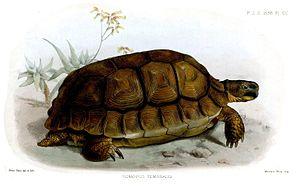
Homopus femoralis, l'Homopode à éperon, est une espèce de tortues de la famille des Testudinidae.